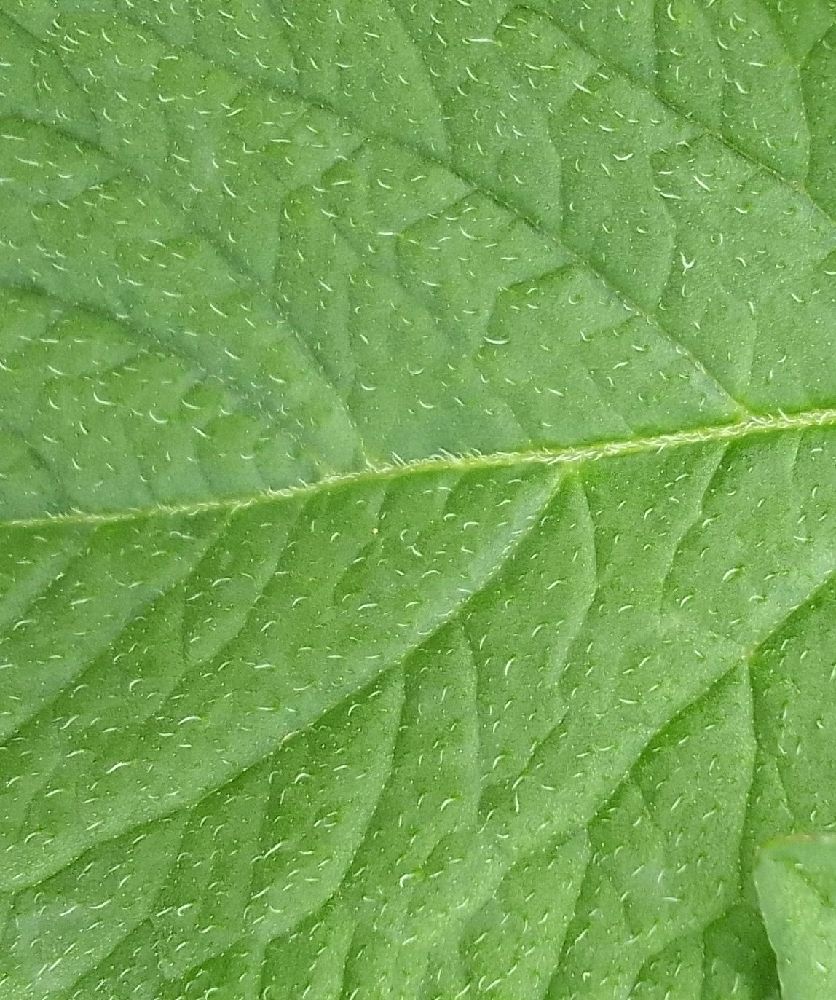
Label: Healthy